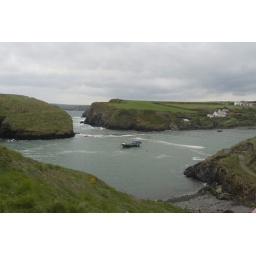
Abercastle bay. The tide is much higher now, and the rocks connecting the coast to the island are covered by water.